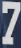
Number: 7